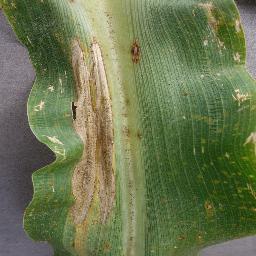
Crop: corn
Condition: (maize)_northern_blight